Capacitance meter

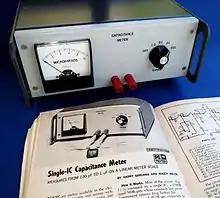
Capacitance meter designed by Harry Garland and Roger Melen.

A capacitance meter is a piece of electronic test equipment used to measure capacitance, mainly of discrete capacitors. Depending on the sophistication of the meter, it may display the capacitance only, or it may also measure a number of other parameters such as leakage, equivalent series resistance (ESR), and inductance. For most purposes and in most cases the capacitor must be disconnected from circuit; ESR can usually be measured in circuit.